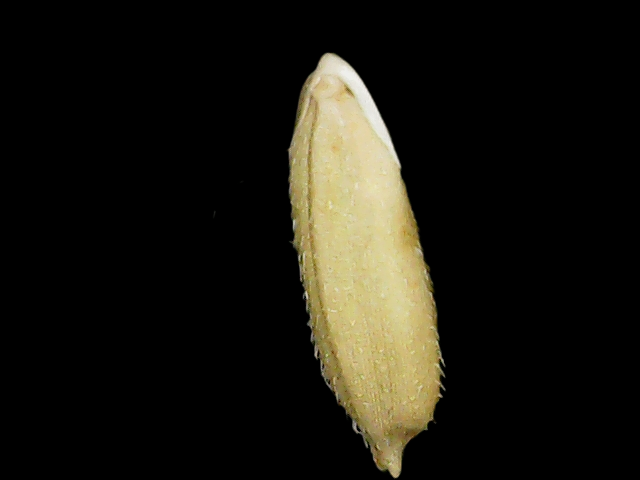
Rice variety: Binadhan11